Decline in wild mammal populations

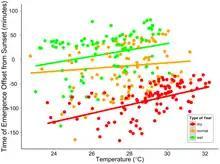
The impact of temperature on Brazilian free-tailed bat phenology in Brazil.

In all, climate change is already believed to have had negative impacts on 47% of flightless land mammals. While "flightless" excludes bats, there's also substantial evidence of them being negatively affected. For instance, Brazilian free-tailed bats are forced to emerge to feed earlier in the evening as their region becomes drier, even if it exposes them to more predators or competitor insectivores. In other places, bats have been exposed to increased mortality due to heat stress. In Australia, flying foxes live comfortably below , but climate change caused a heatwave in 2014, which led to thousands of flying fox deaths. Mass mortality was highly visible, to the point fire trucks were deployed to spray the bats in an attempt to cool them down. A third of the entire species is believed to have been lost in that event. 2019–2020 Australia bushfire season had killed over 1 billion animals and displaced around 2 billion more, including large numbers of threatened or endangered mammal species such as koalas. And in the wake of 2019 Amazon rainforest wildfires, the World Wildlife Fund concluded that the jaguar is already "near threatened" and the loss of food supplies and habitat due to the fires make the situation more critical. The fires affect water chemistry (such as decreasing the amount of dissolved oxygen in the water), temperature, and erosion rates, which in turn affects fish and mammals that depend on fish, such as the giant otter ("Pteronura brasiliensis").